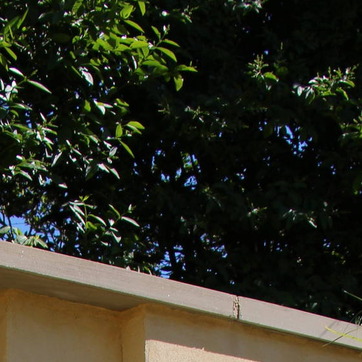
Material: sky